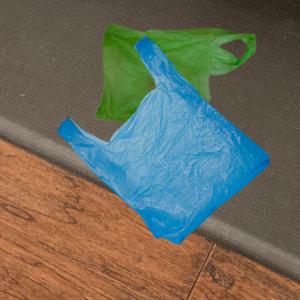
Label: plasticbags